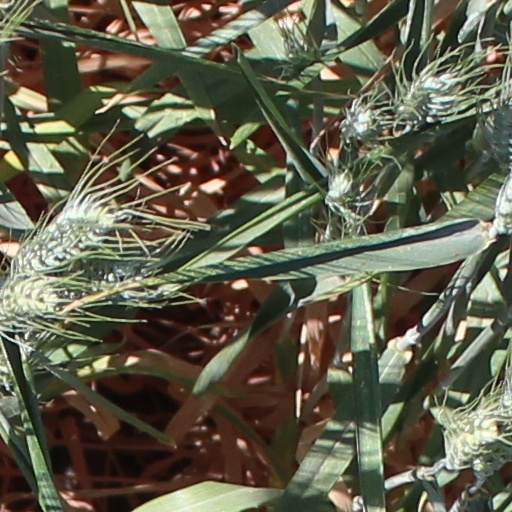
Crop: wheat